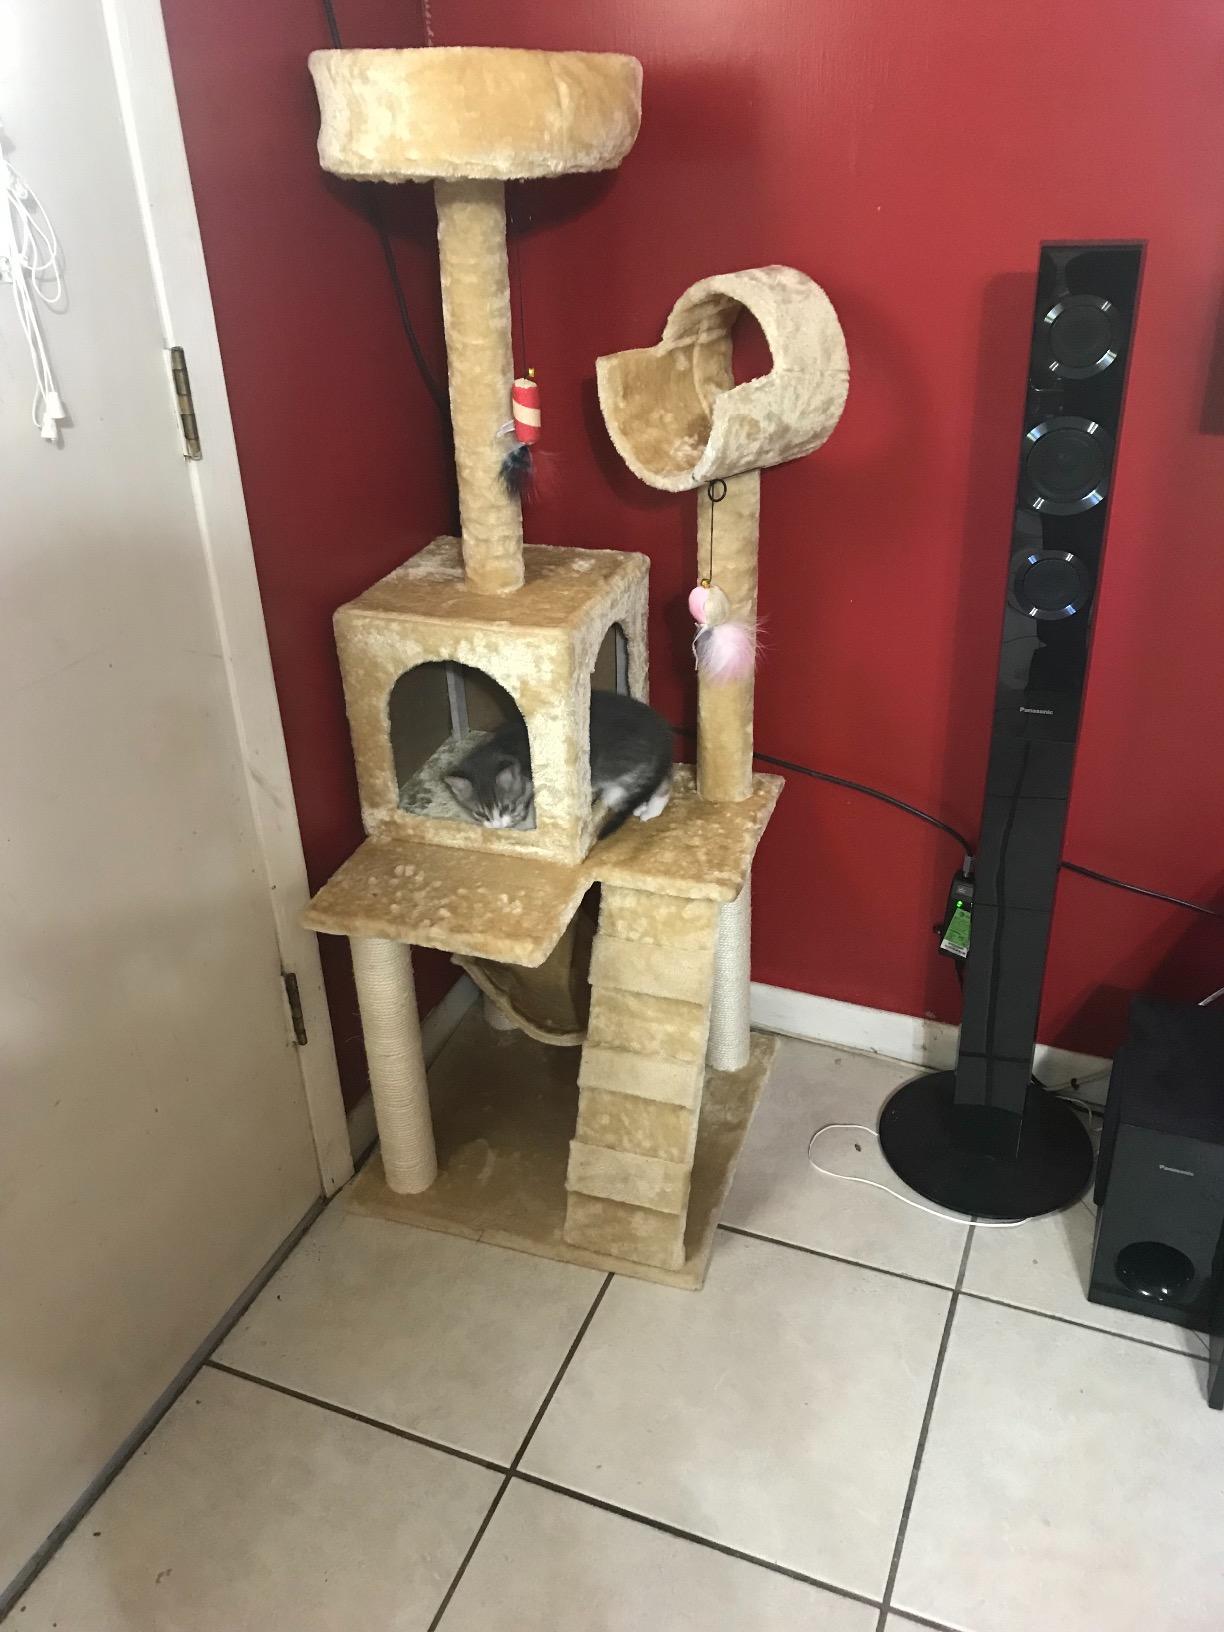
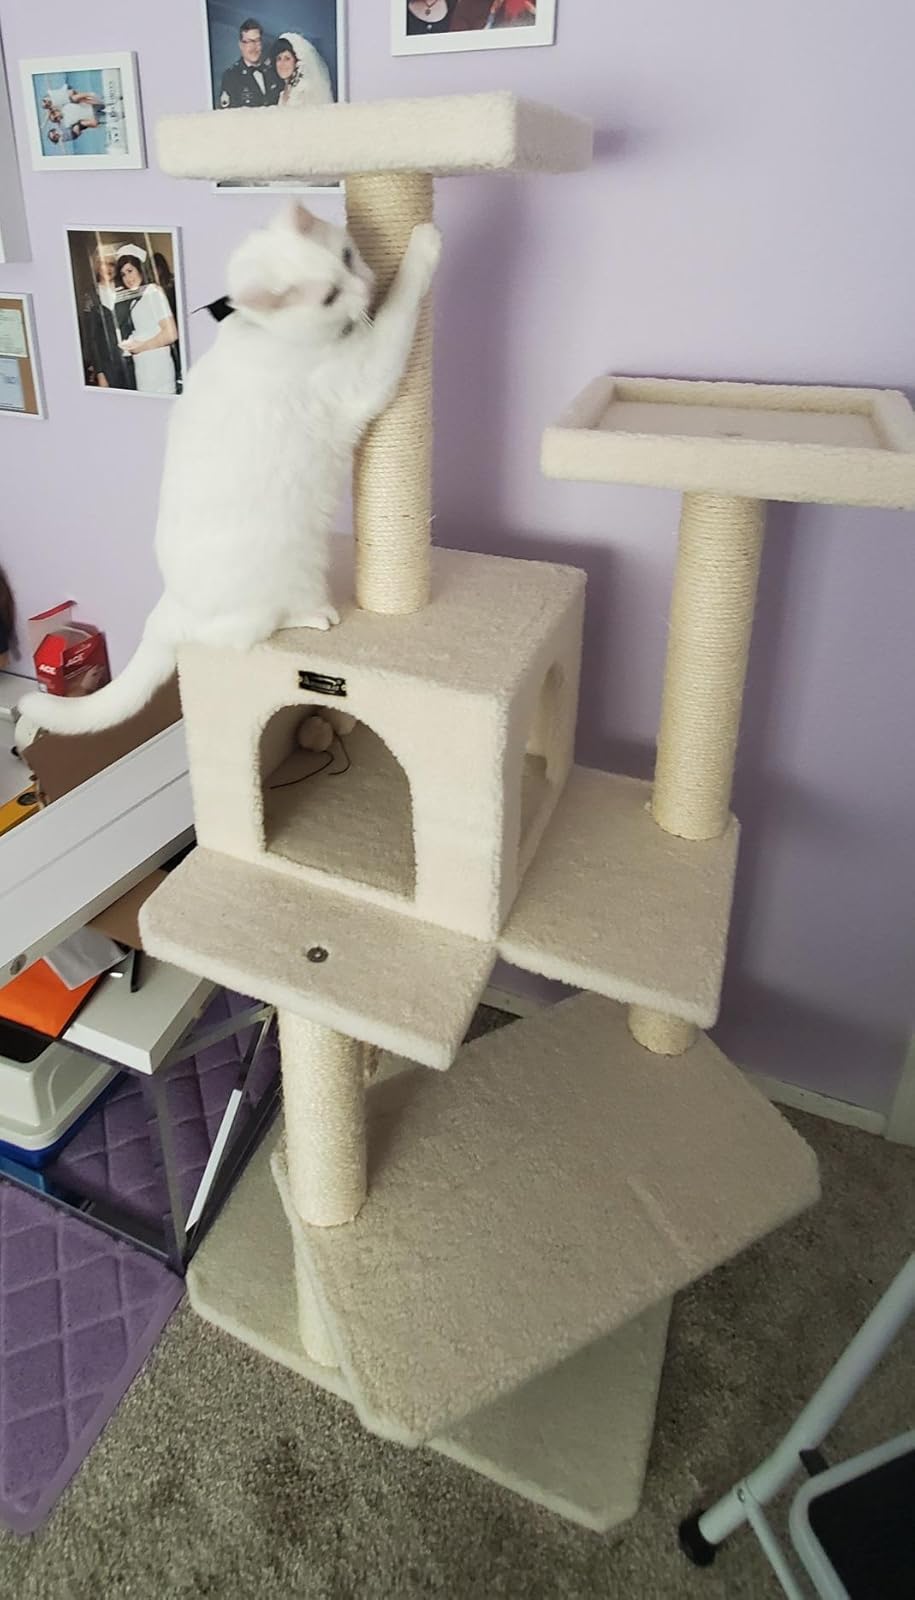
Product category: items_cat tree
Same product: no